Nekresi Monastery

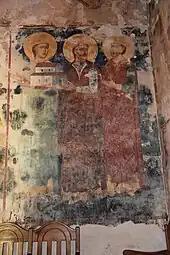
King Leon, with his wife Tinatin and son Alexander, on a 16th-century fresco from Nekresi Church of the Dormition.

The Nekresi Monastery was founded in the 6th century; an earlier dominant view that the first church of the complex was built on the place of a Zoroastrian shrine in the 4th century has been disproved by archaeological excavations, which found no evidence of any occupation on the hill earlier than the 6th century. That period saw an upsurge in monasticism in eastern Georgia, popularized by the Thirteen Assyrian Fathers, a group of monks who are credited by the medieval Georgian literary tradition with founding several monasteries across the country. One of these men, St. Abibos, based at Nekresi, preached Christianity among the mountaineers east of the Aragvi and fought Zoroastrian influences—on one occasion quenching a sacred flame with water—until being captured and put to death.